George Finch-Hatton, 11th Earl of Winchilsea

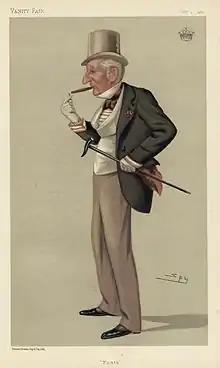
Caricature of the Earl by Leslie Ward in Vanity Fair, October 1880

Through his daughter, Lady Constance, he was the grandfather of Gordon Howard, 5th Earl of Effingham (1873–1946), who married Rosamond Margaret Hudson and later, Madeleine Foshay, and Capt. Hon. Algernon George Mowbray Frederick Howard (1874–1950). Through his grandson, the 5th Earl of Effingham, he was the great-grandfather of Mowbray Howard, 6th Earl of Effingham (1905–1996), Hon. John Algernon Frederick Charles Howard (1907–1970), and Hon. Nicholas Howard (1919–2016).